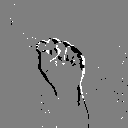
ASL letter: s